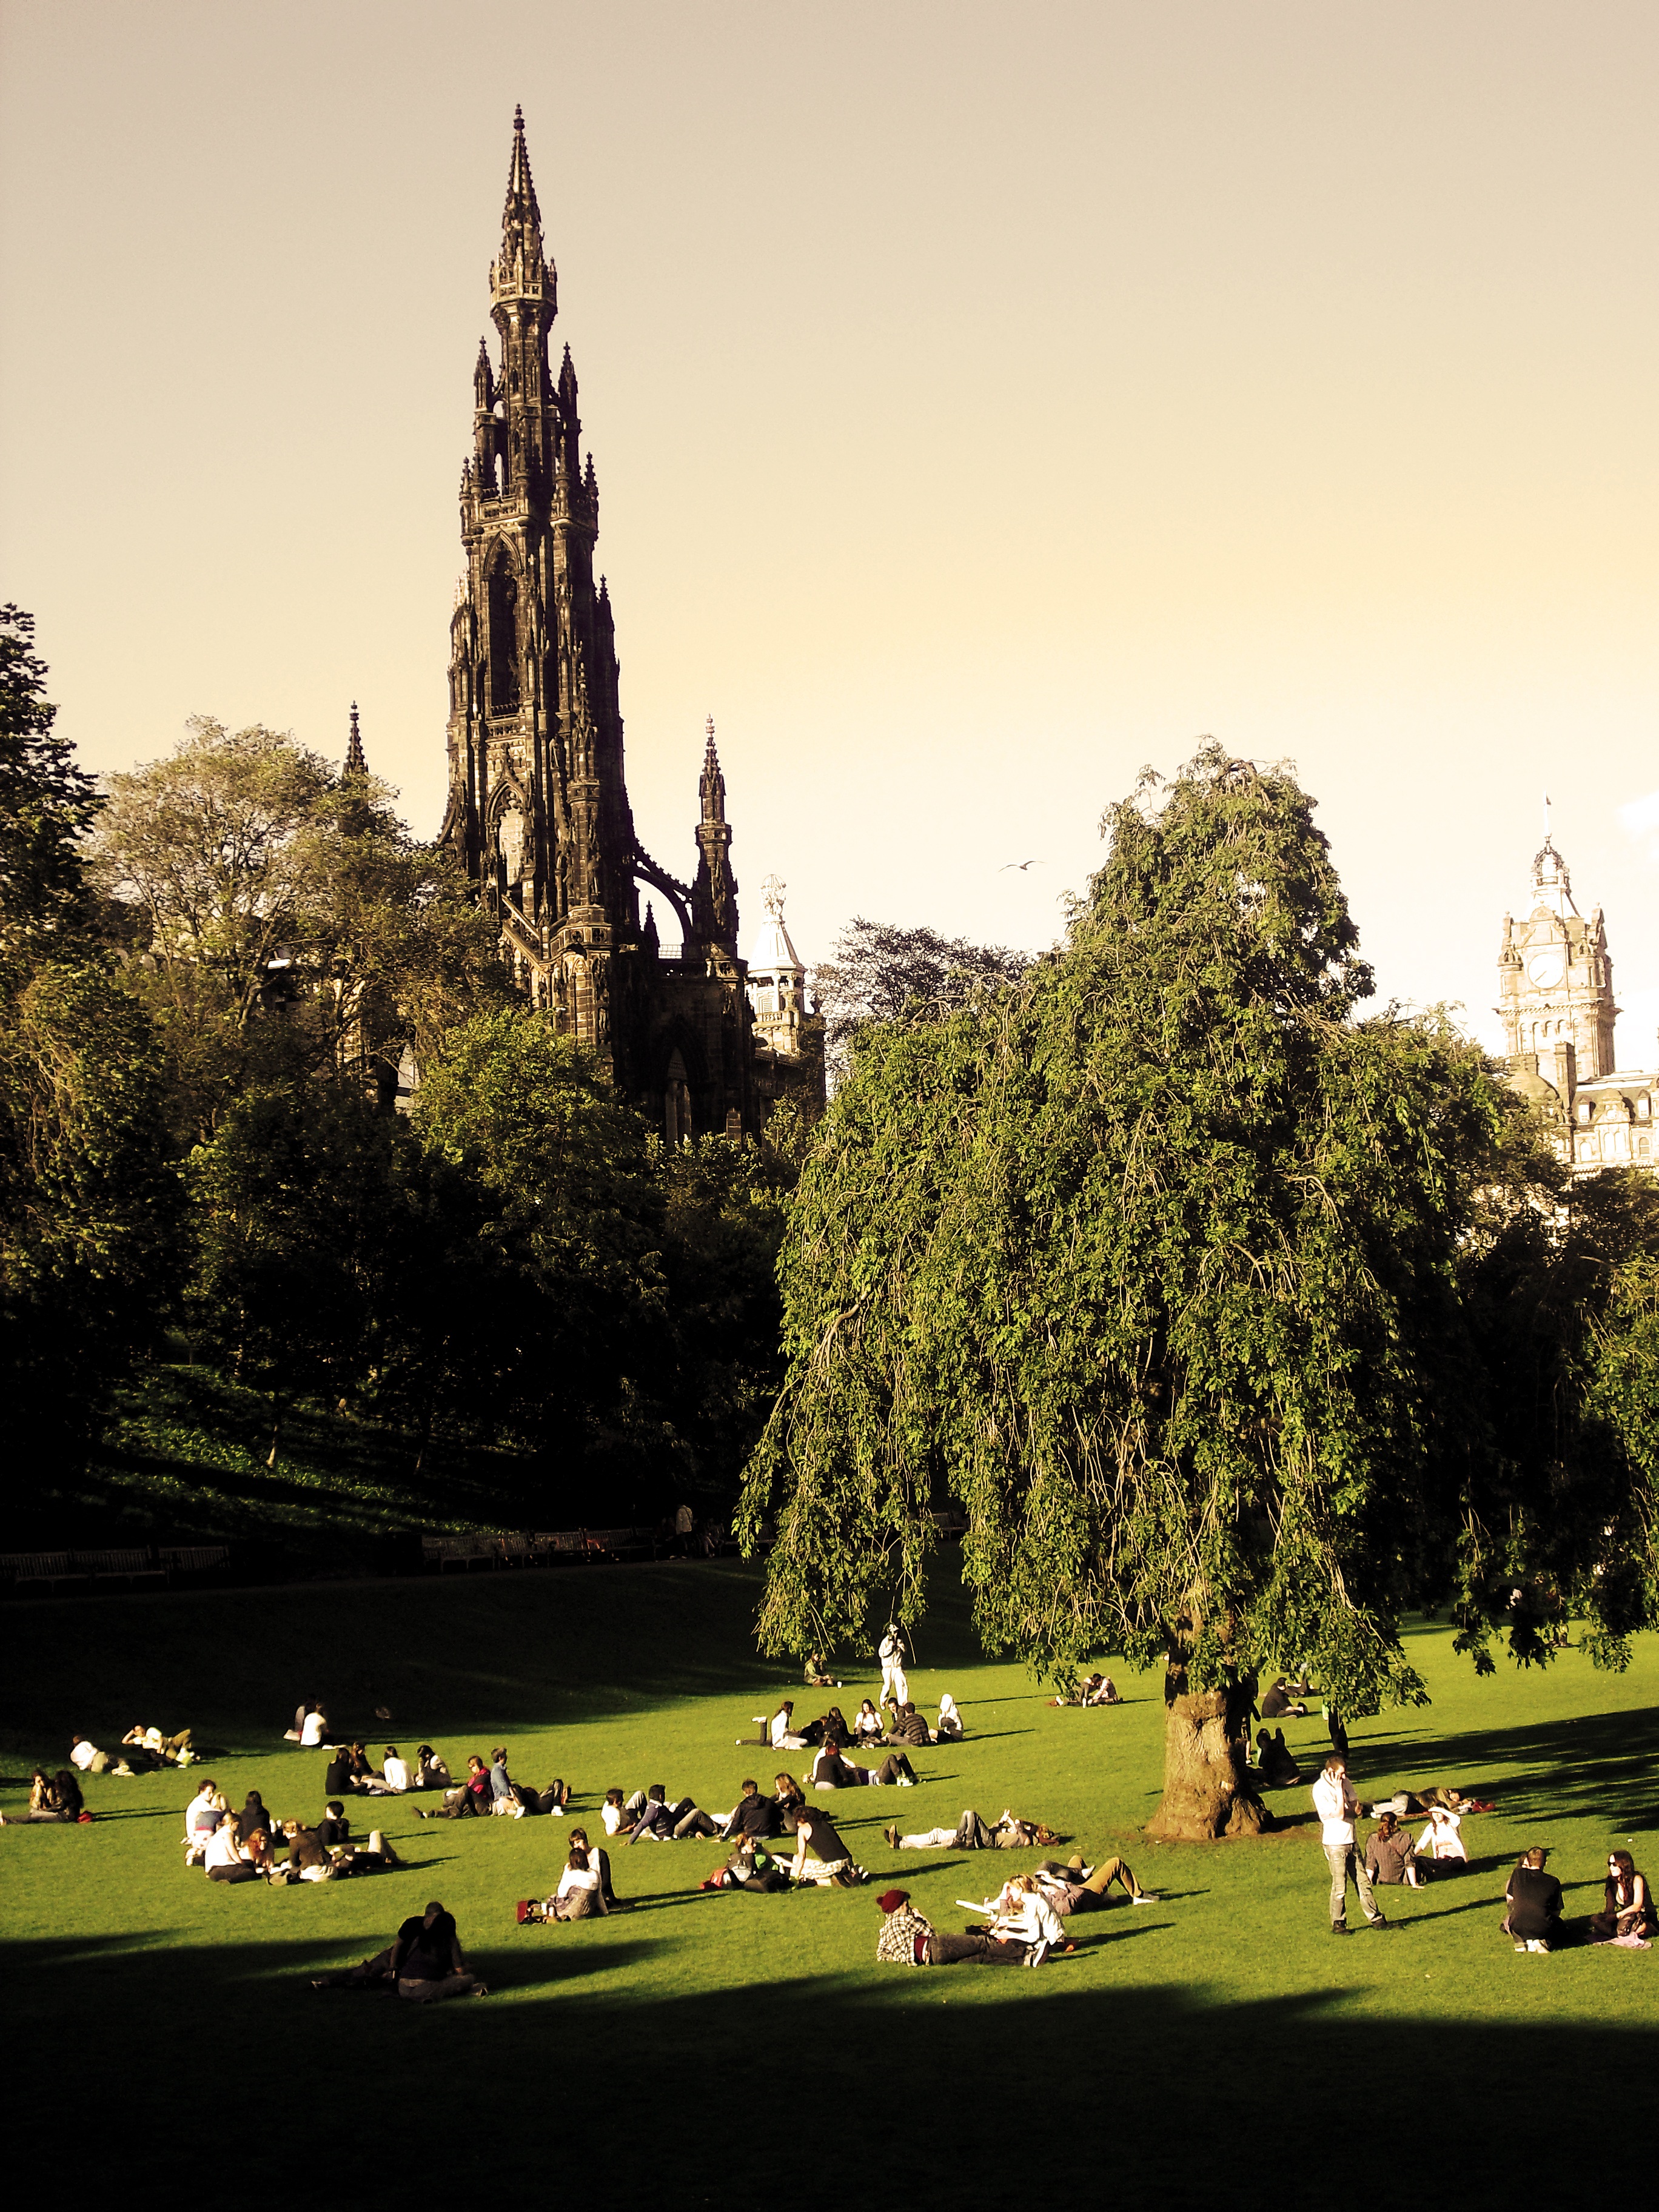
tree, people, monument, cityscape, green, tower, park, landmark, place of worship, picnic, scotland, edinburgh, scott monument